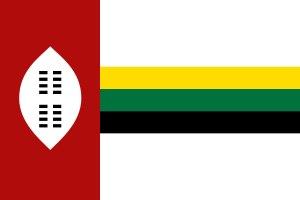
Le KwaZulu était un bantoustan situé dans l'ancienne province du Natal d'Afrique du Sud, aujourd'hui dans la province du KwaZulu-Natal. Le KwaZulu fut un État autonome non reconnu de 1977 à 1994 dans le cadre du régime d'apartheid. Il regroupait principalement des africains de l'ethnie zouloue.